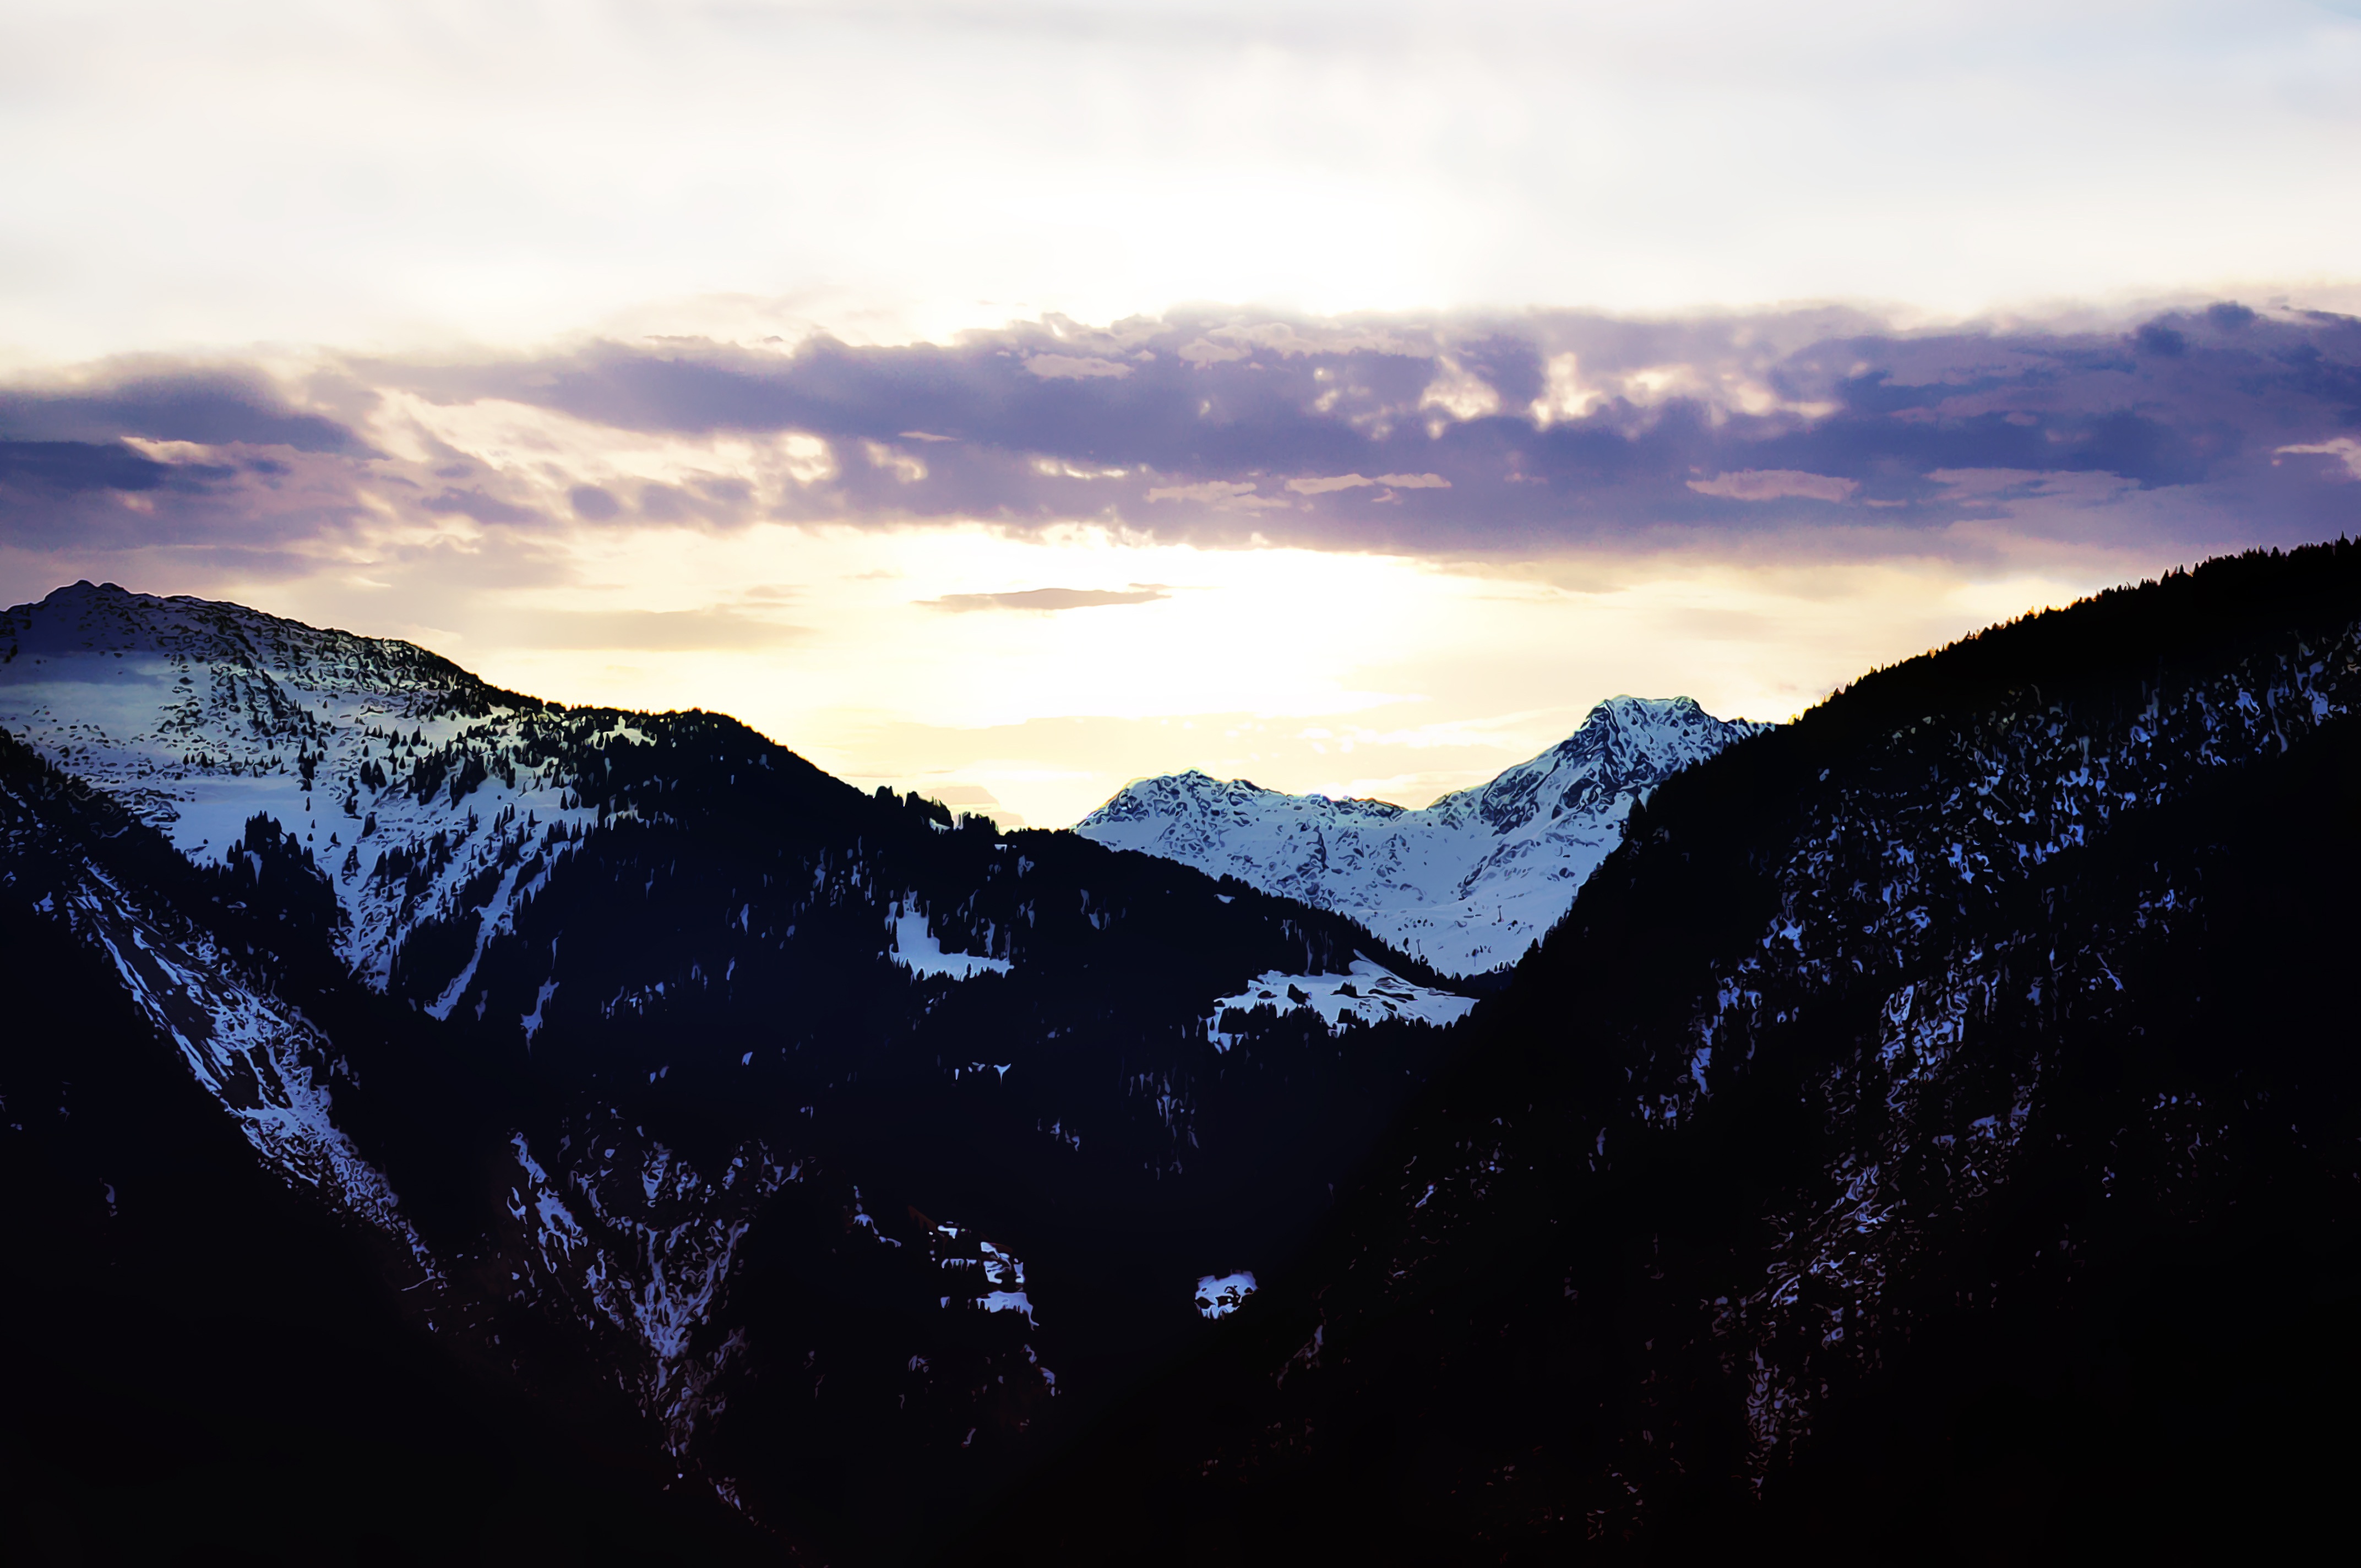
landscape, nature, mountain, snow, cloud, sky, sunrise, sunset, sunlight, morning, hill, dawn, mountain range, dusk, evening, reflection, weather, lighting, summit, painting, mountain summit, mountain landscape, clouds, mountains, alps, landform, mountain peaks, digital painting, snow mountains, geographical feature, atmospheric phenomenon, mountainous landforms